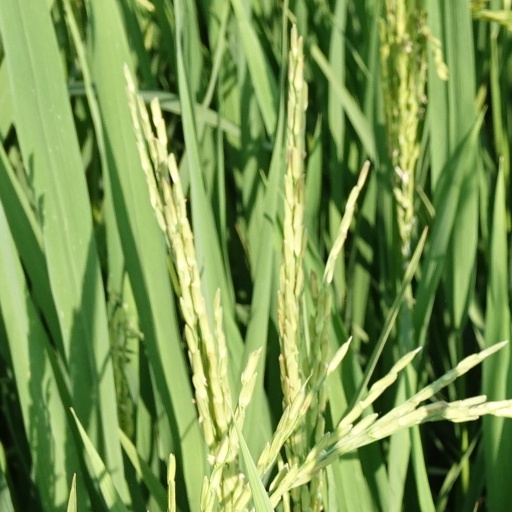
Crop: rice